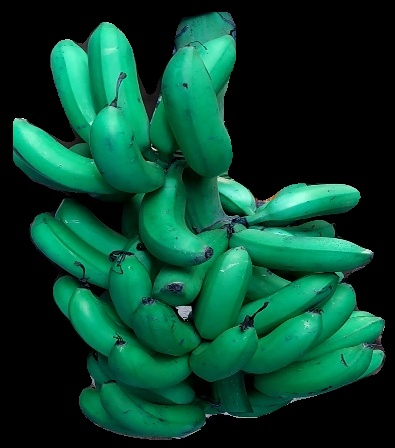
Variety: rasbale
Grade: grade1